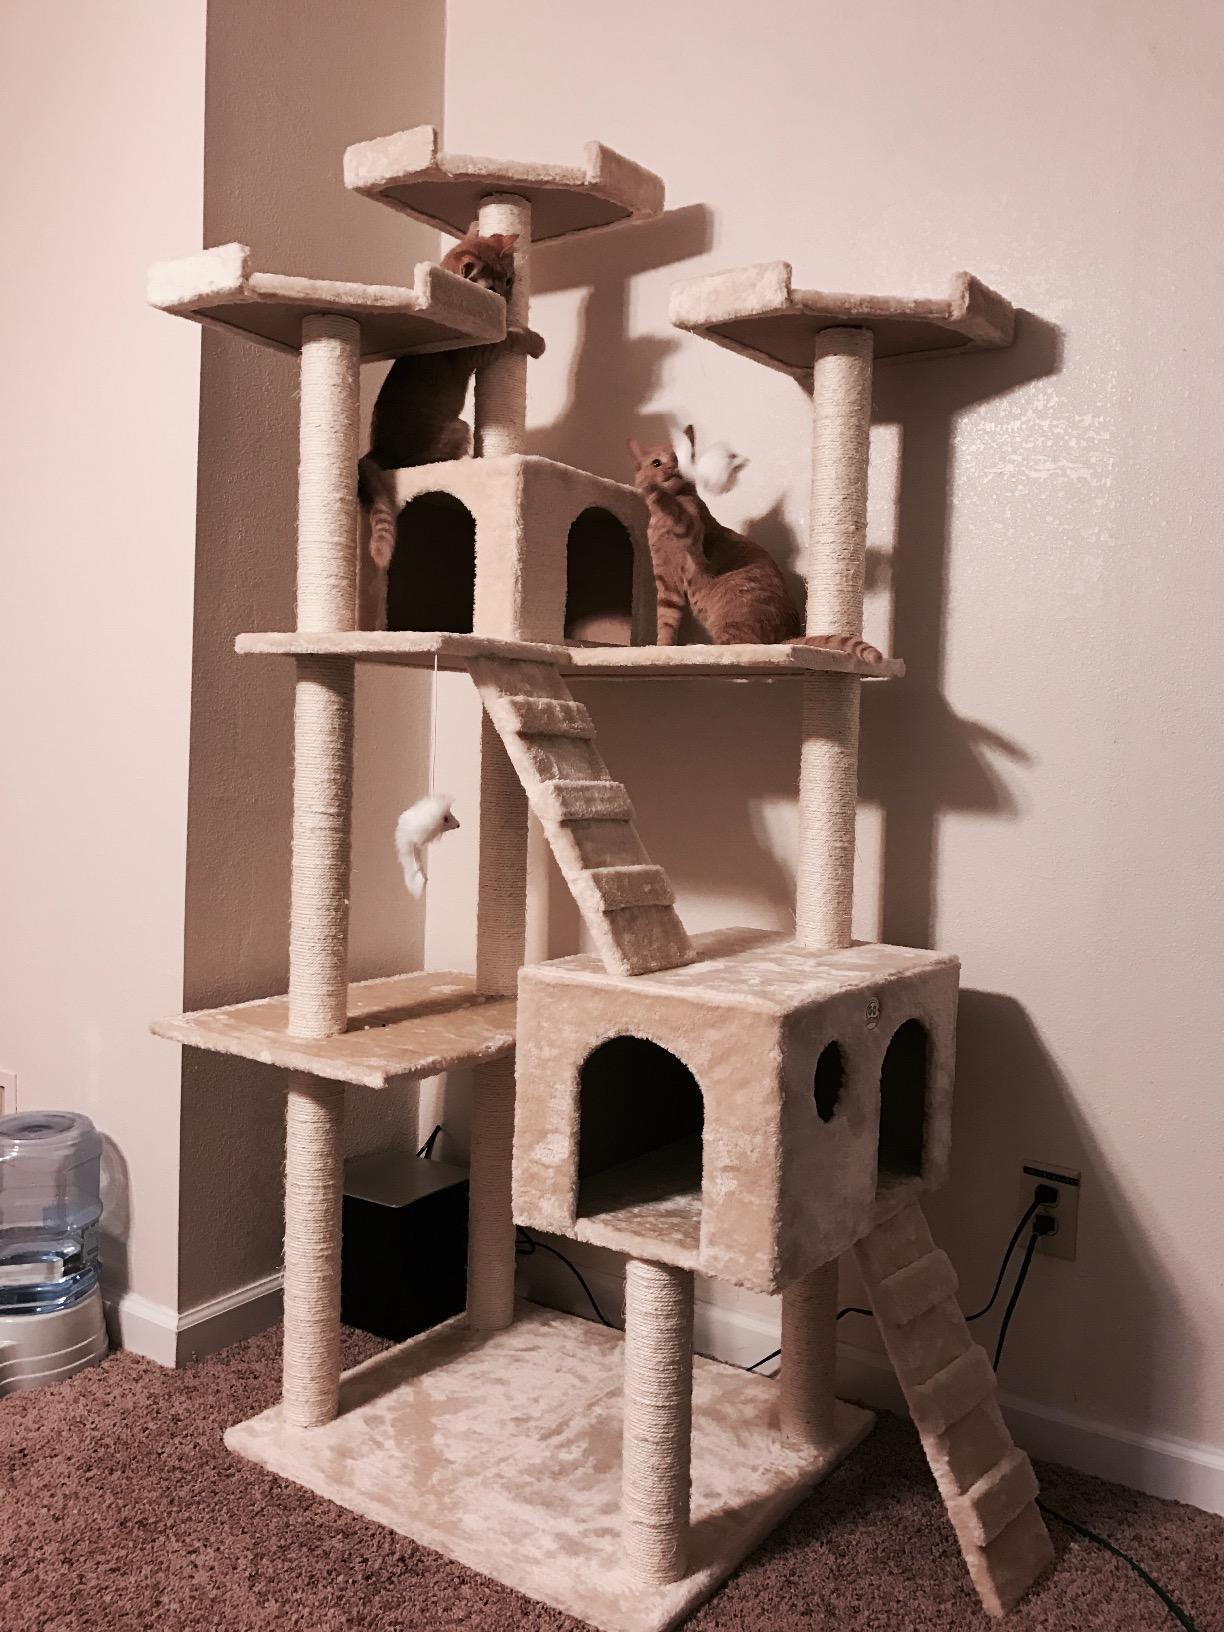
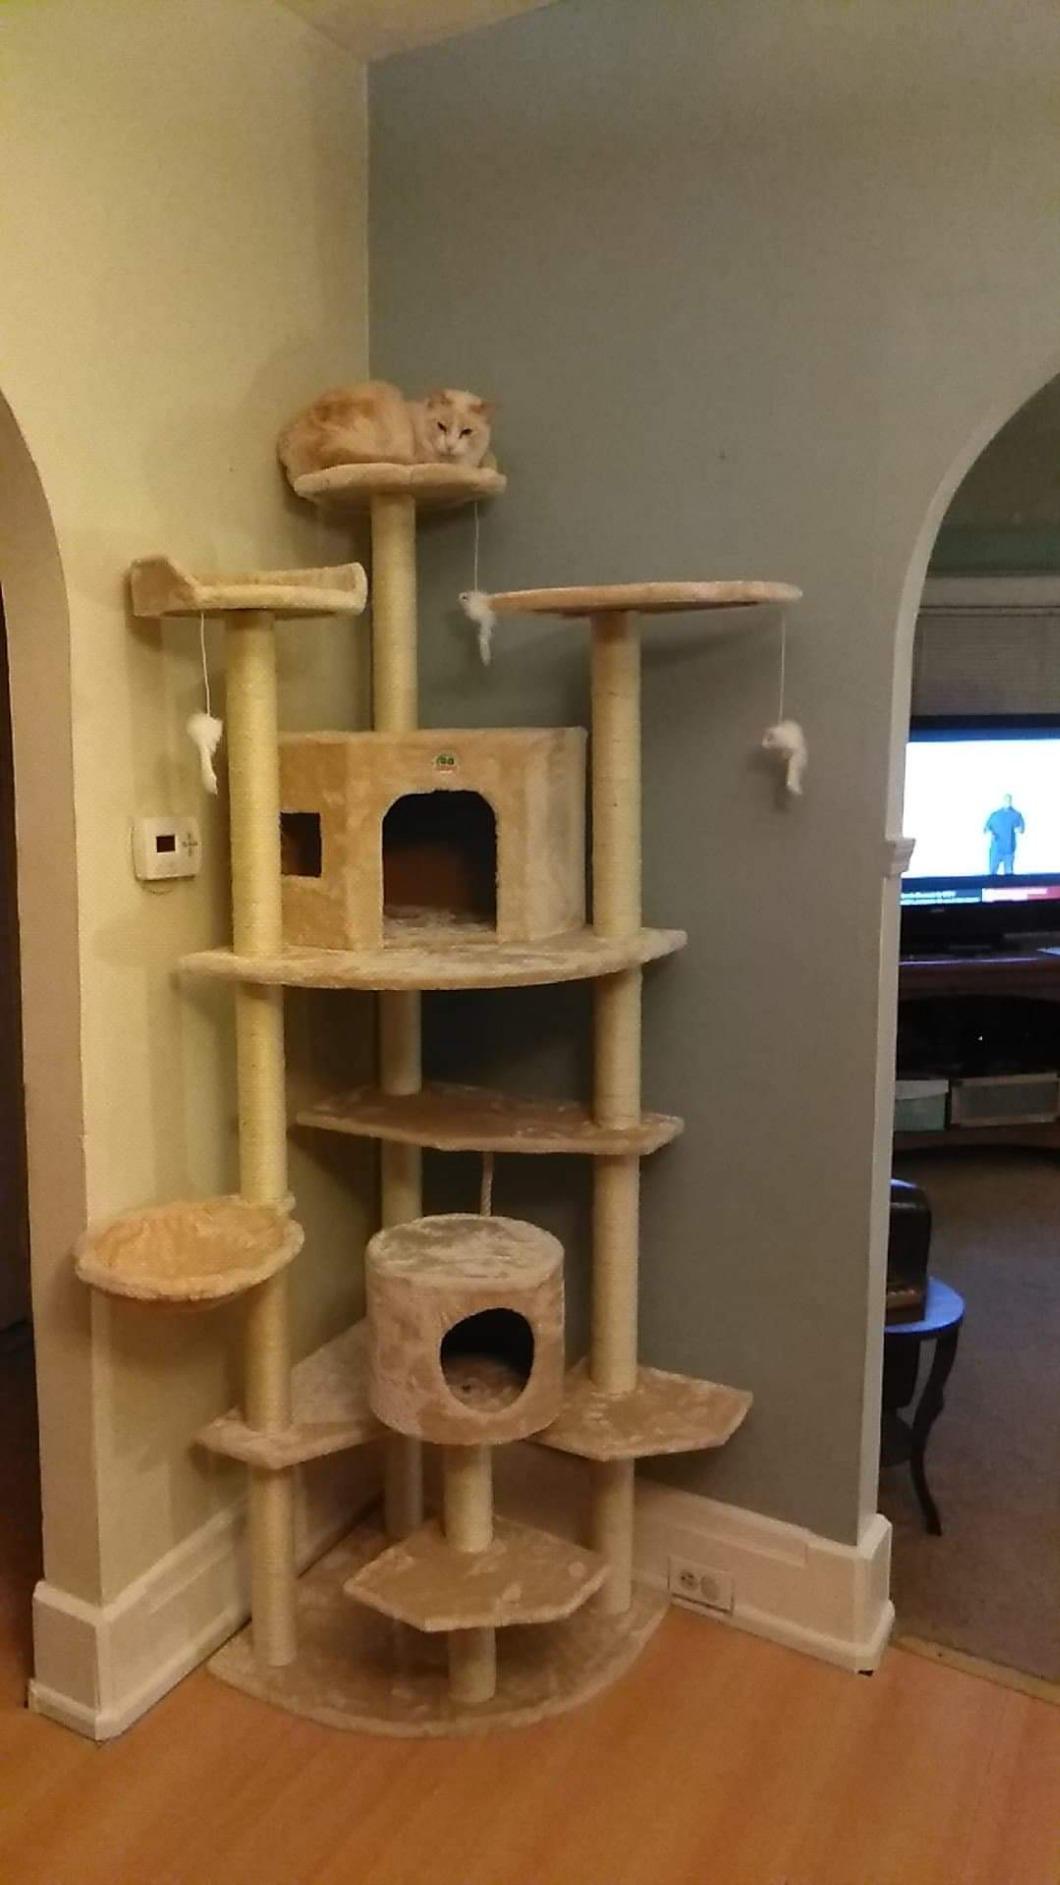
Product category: items_cat tree
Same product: no